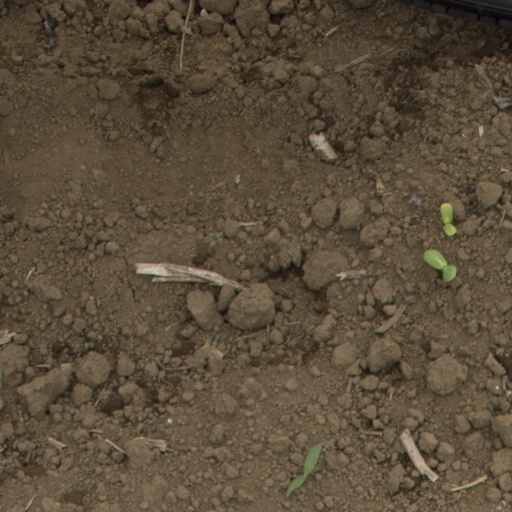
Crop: Jerusalem artichoke